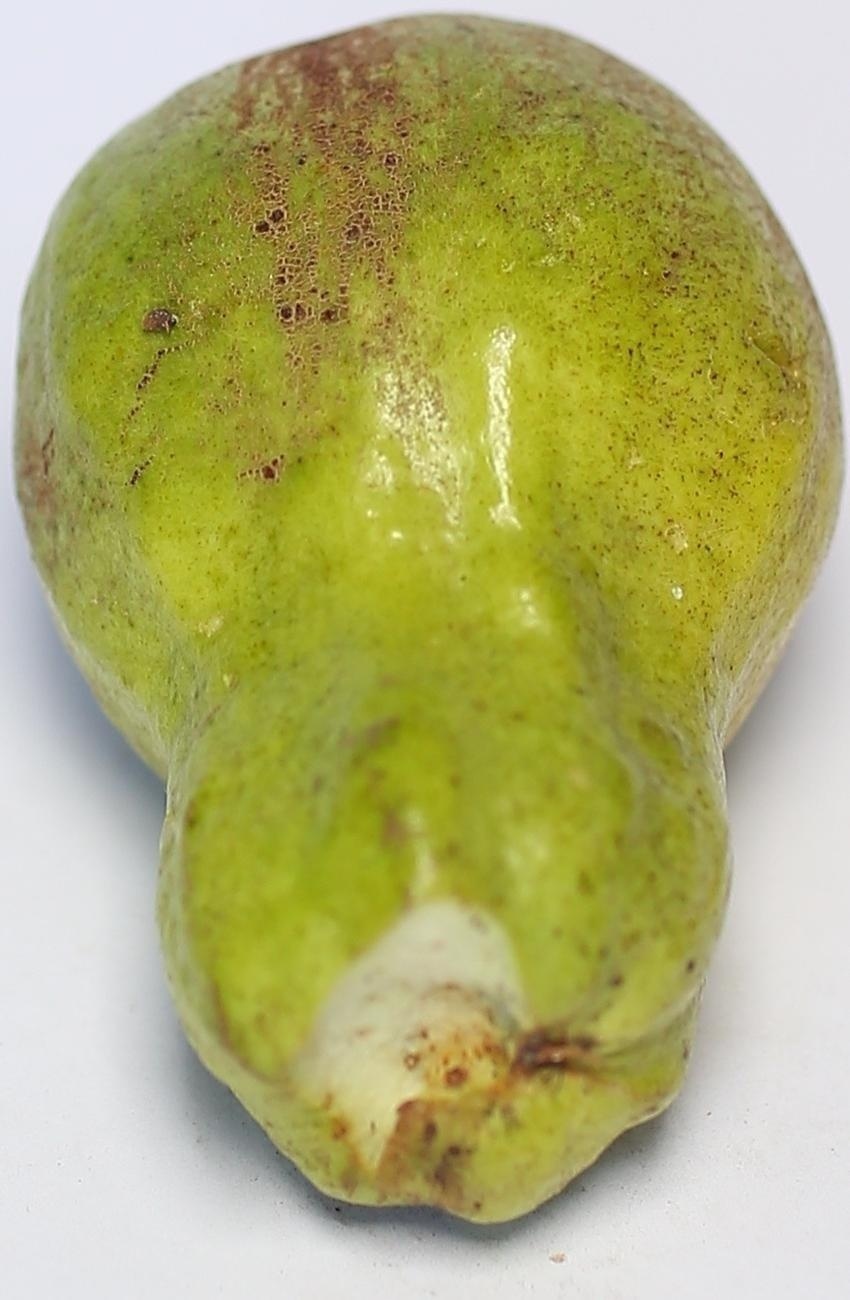
Maturity: mature-green
Variety: local-sindhi